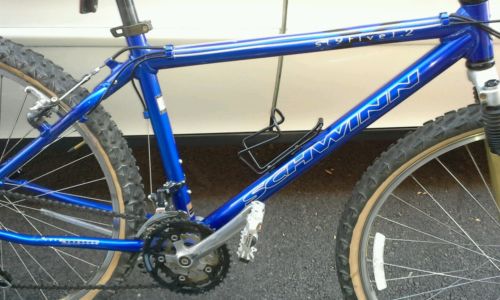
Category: bicycle